Volvo Ocean 65 Viva México

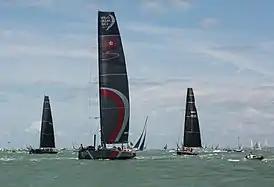
As "Scallywag" at the Fastnet weekend 2017

The Volvo Ocean 65 class yacht Abu Dhabi Ocean Racing was built for the 2014–15 Volvo Ocean Race. Following this, the boat was refitted and renamed for the 2017–18 Volvo Ocean Race where it competed as Sun Hung Kai/Scallywag. For the 2023 The Ocean Race she was renamed again to Viva México.